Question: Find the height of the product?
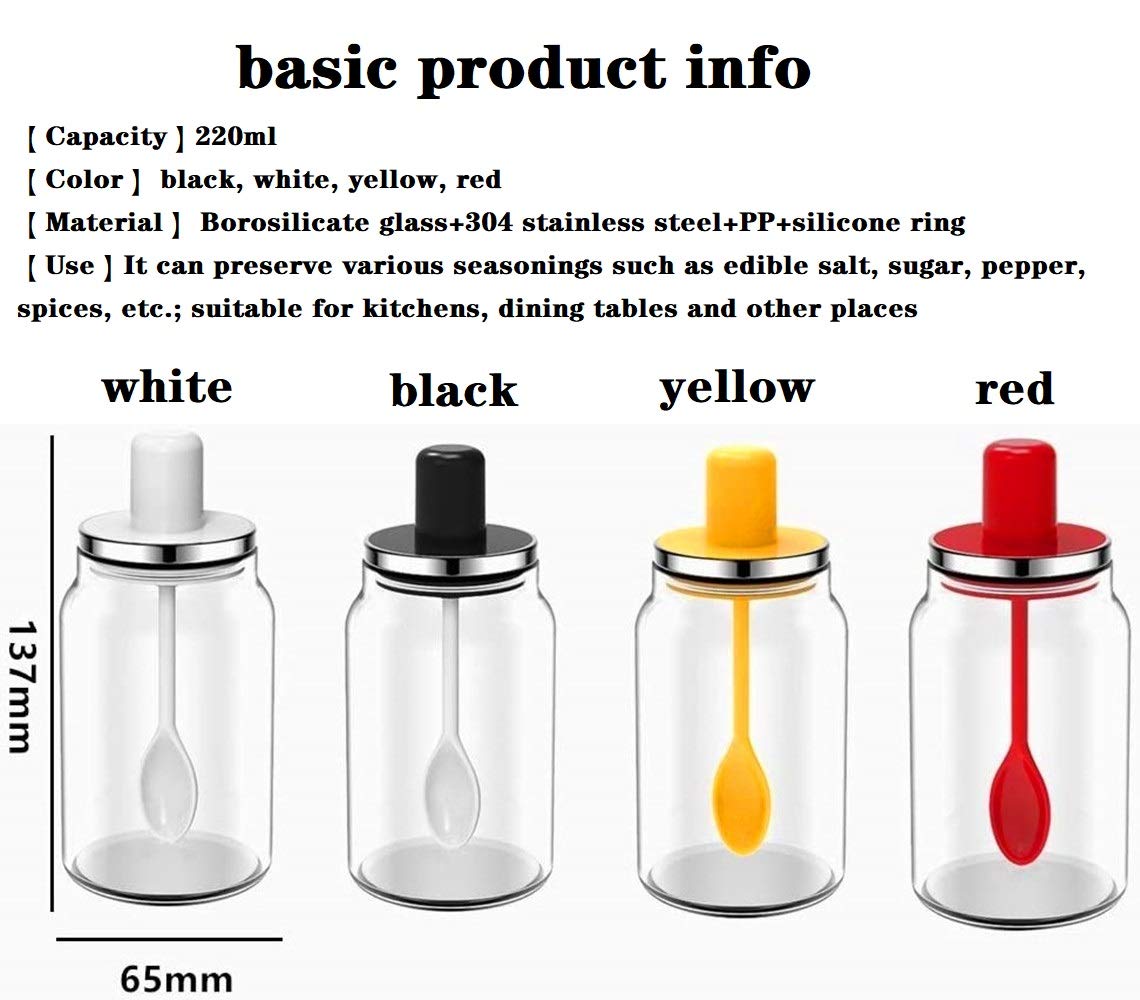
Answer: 137.0 millimetre